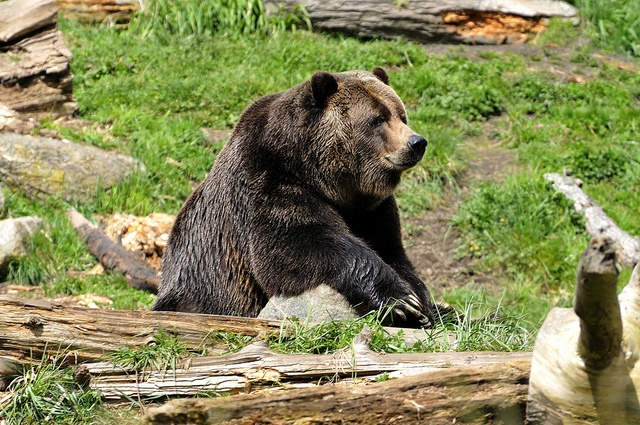
A brown bear standing in a forest next to fallen trees.
A bear sitting in the grass with logs.
A large brown bear sitting on a trail, leaning on a grey rock.
A bear that is sitting in the grass.
A large bear rests its arm on a rock.